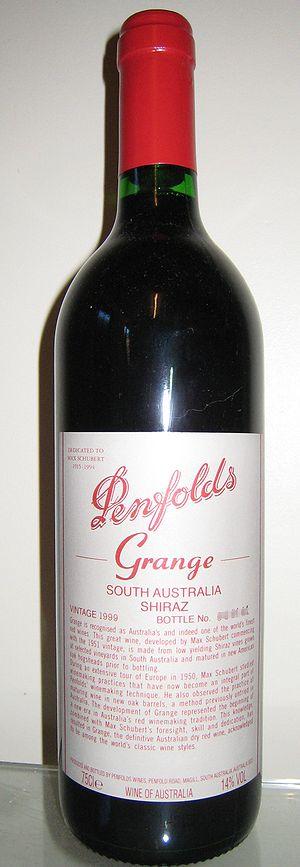
L’histoire de la vigne et du vin est si ancienne qu’elle se confond avec l'histoire de l’humanité. La vigne et le vin ont représenté un élément important des sociétés, intimement associés à leurs économies et à leurs cultures. Le vin synonyme de fête, d'ivresse, de convivialité, qui a investi le vaste champ des valeurs symboliques, est aujourd'hui présent dans la plupart des pays du monde. Son existence est le fruit d’une longue histoire mouvementée.
Le terme Vin de qualité produit dans une région déterminée a désigné, entre 1970 et 2009, certains vins produits sur le territoire de l'Union européenne. L'Europe divisait, pendant cette période, les vins en deux catégories : les « VQPRD » et les « Vins de table ».
La cuisine australienne contemporaine combine des origines indigènes et britanniques avec des influences méditerranéennes et asiatiques. L'Australie a des ressources naturelles abondantes et les Australiens ont accès à un large choix de viandes de qualité. Faire griller de l'agneau et du bœuf en plein air est une vieille tradition. La grande majorité des Australiens vivant près de la mer, les restaurants de fruits de mer australiens sont classés parmi les meilleurs du monde.
La culture de l'Australie moderne est une culture occidentale métissée de plusieurs autres. D'origine essentiellement anglo-celte modifiée par la vie de ses premiers colons, l'immigration multi-ethnique due aux ruées vers l'or des années 1850, l'arrivée de nouveaux immigrants après la Seconde Guerre mondiale et, plus récemment, la culture américaine, elle est aussi influencée par la culture de ses Aborigènes dont le temps du rêve est le thème central. On y ajoutera les influences de l'environnement australien si particulier, de l'isolement géographique par rapport aux nations occidentales et de la proximité de l'Asie.